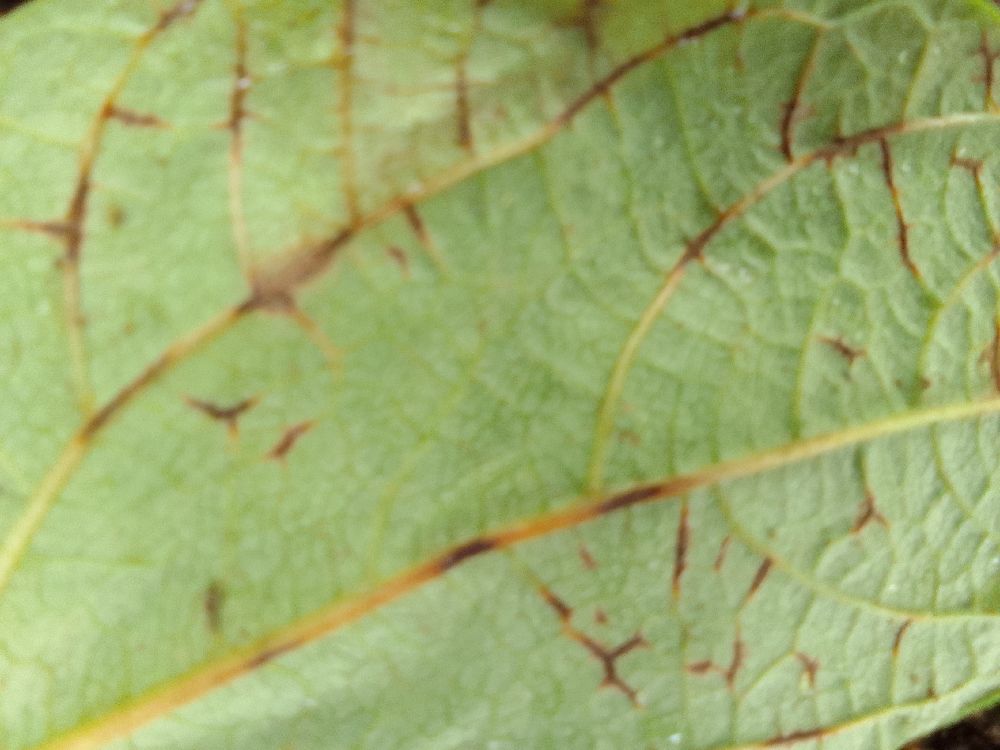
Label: anthracnose